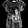
Label: T - shirt / top